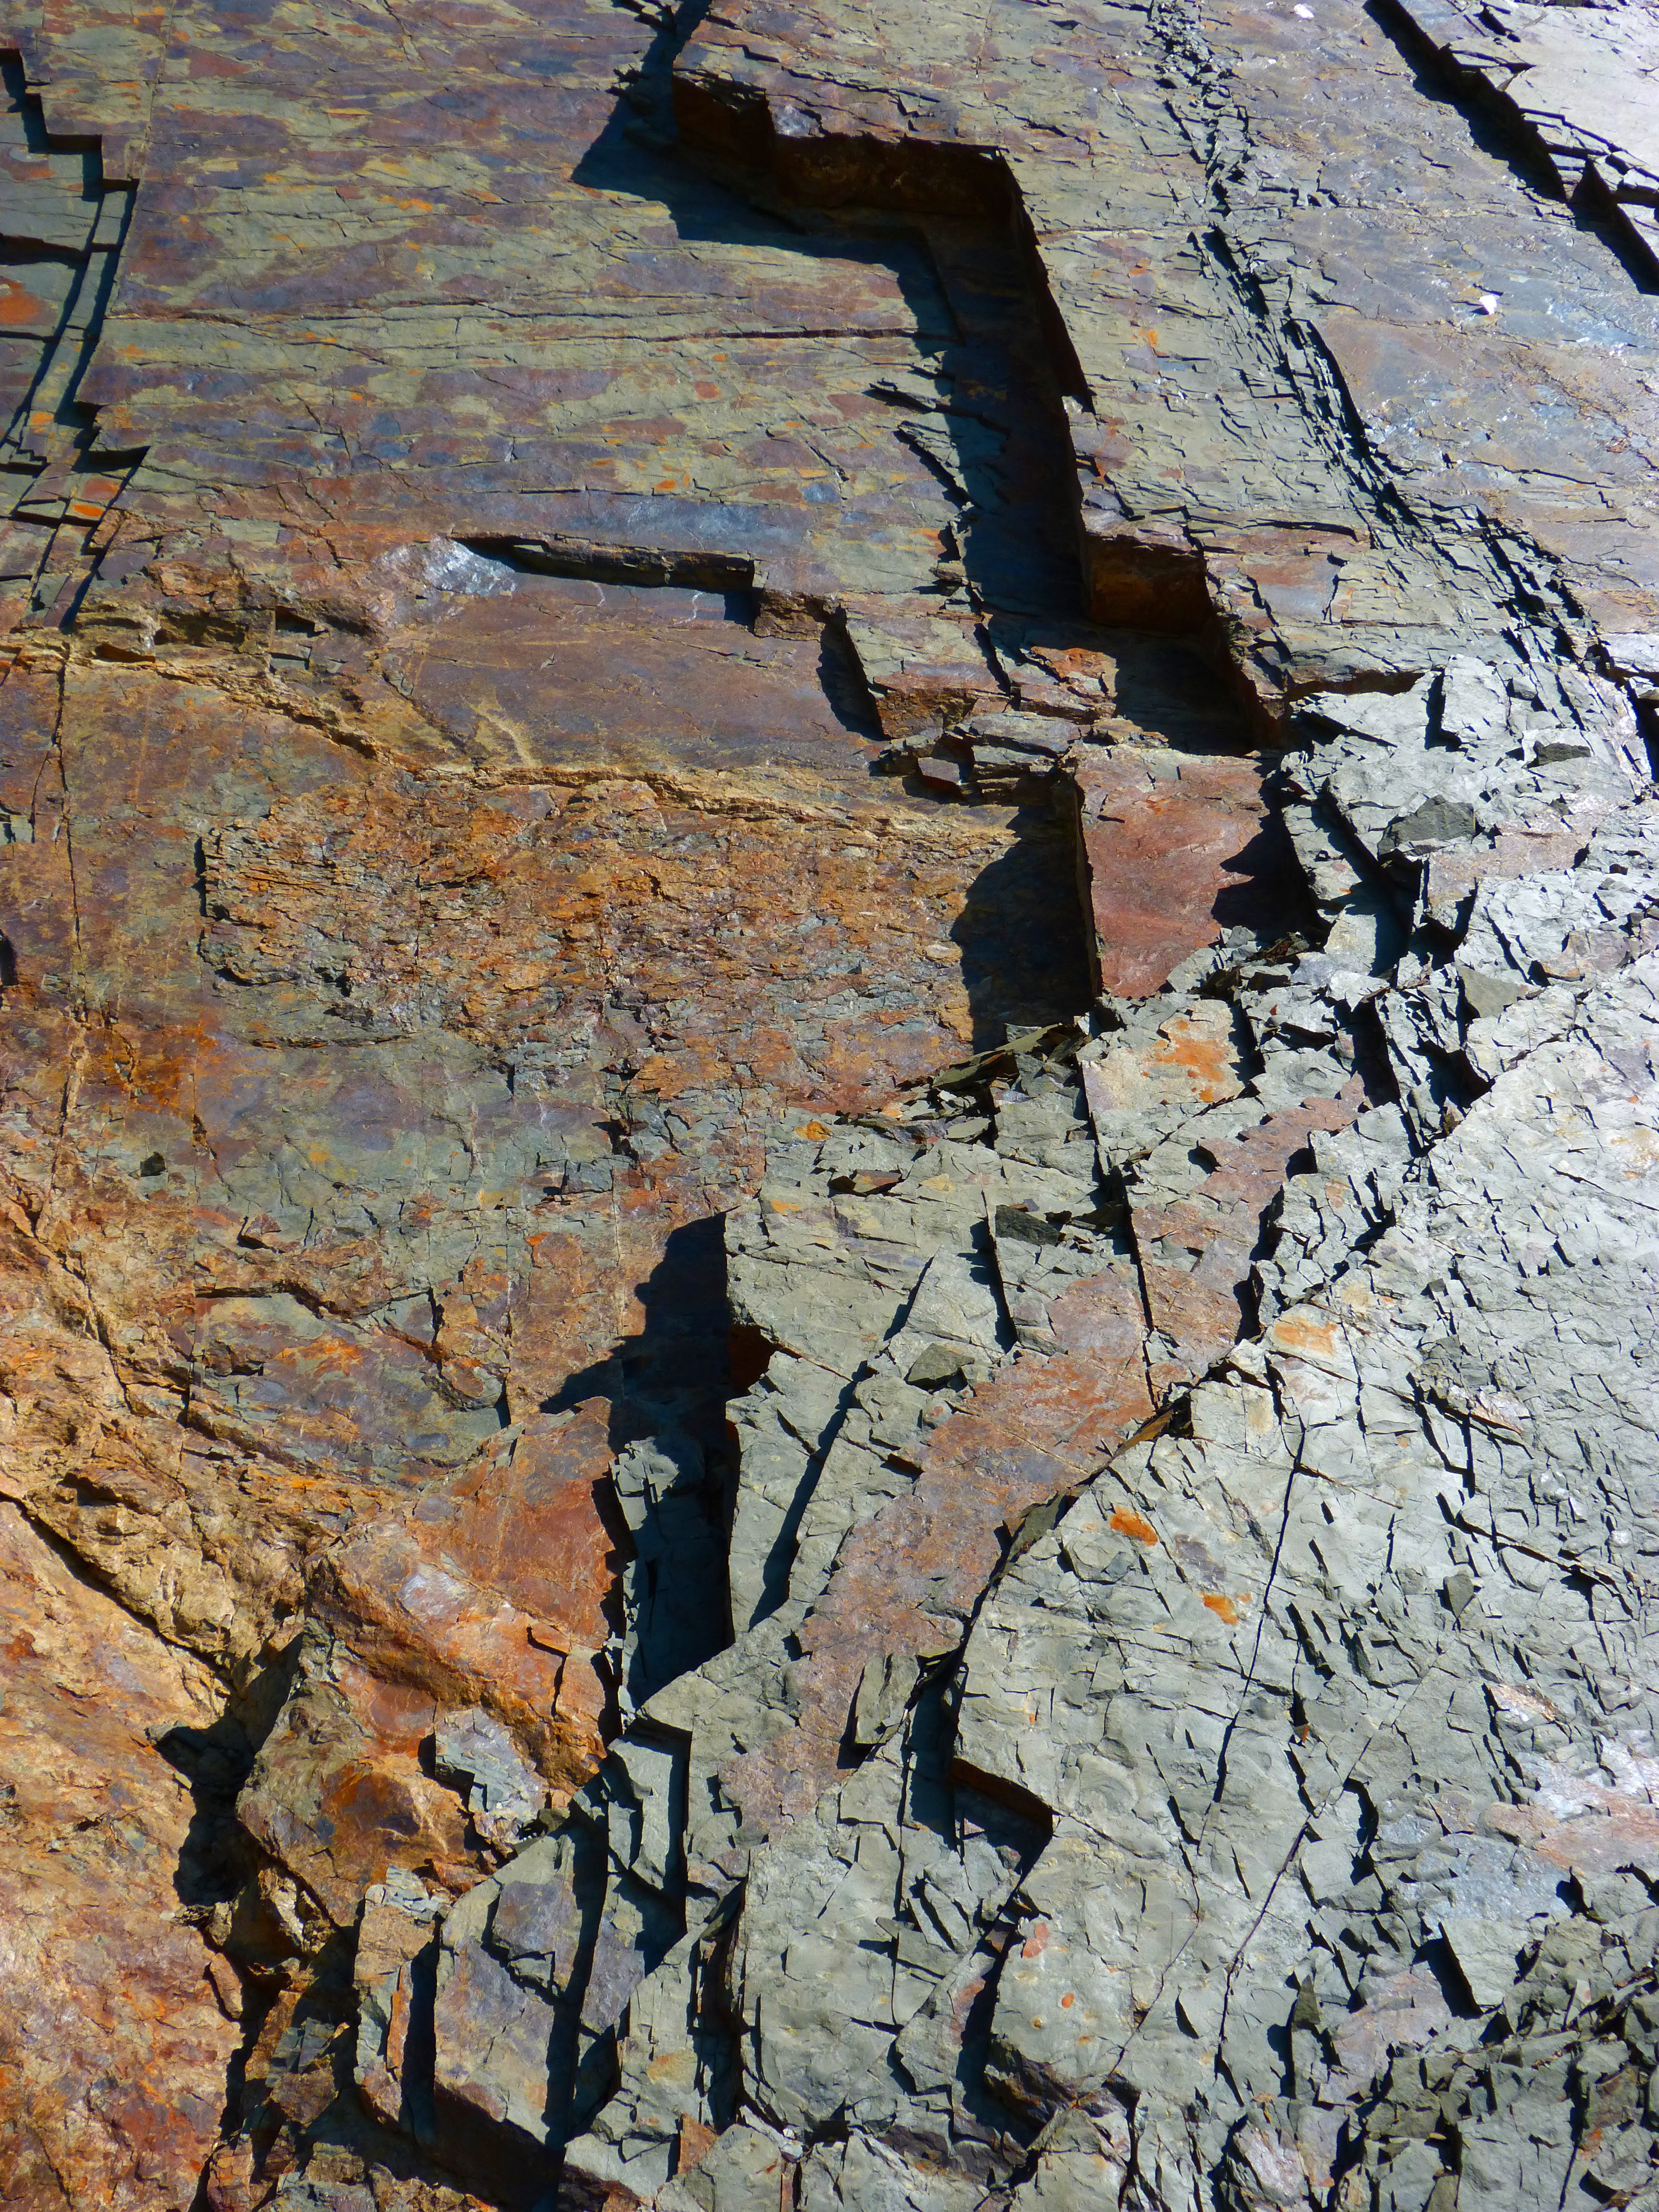
rock, wood, texture, wall, stone, formation, soil, terrain, material, slate, stones, geology, mount, rocky mountains, rock texture, ancient history, colorful walls